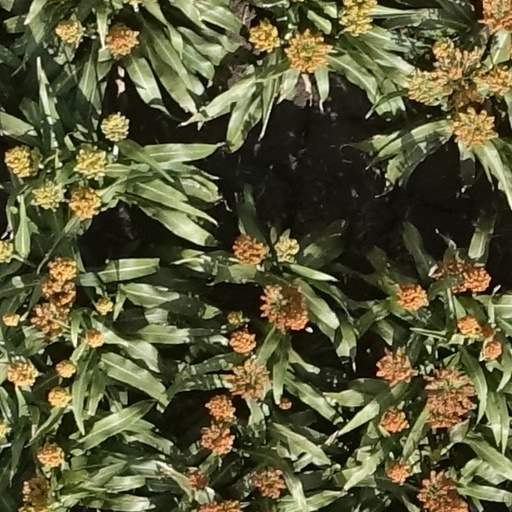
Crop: sorghum